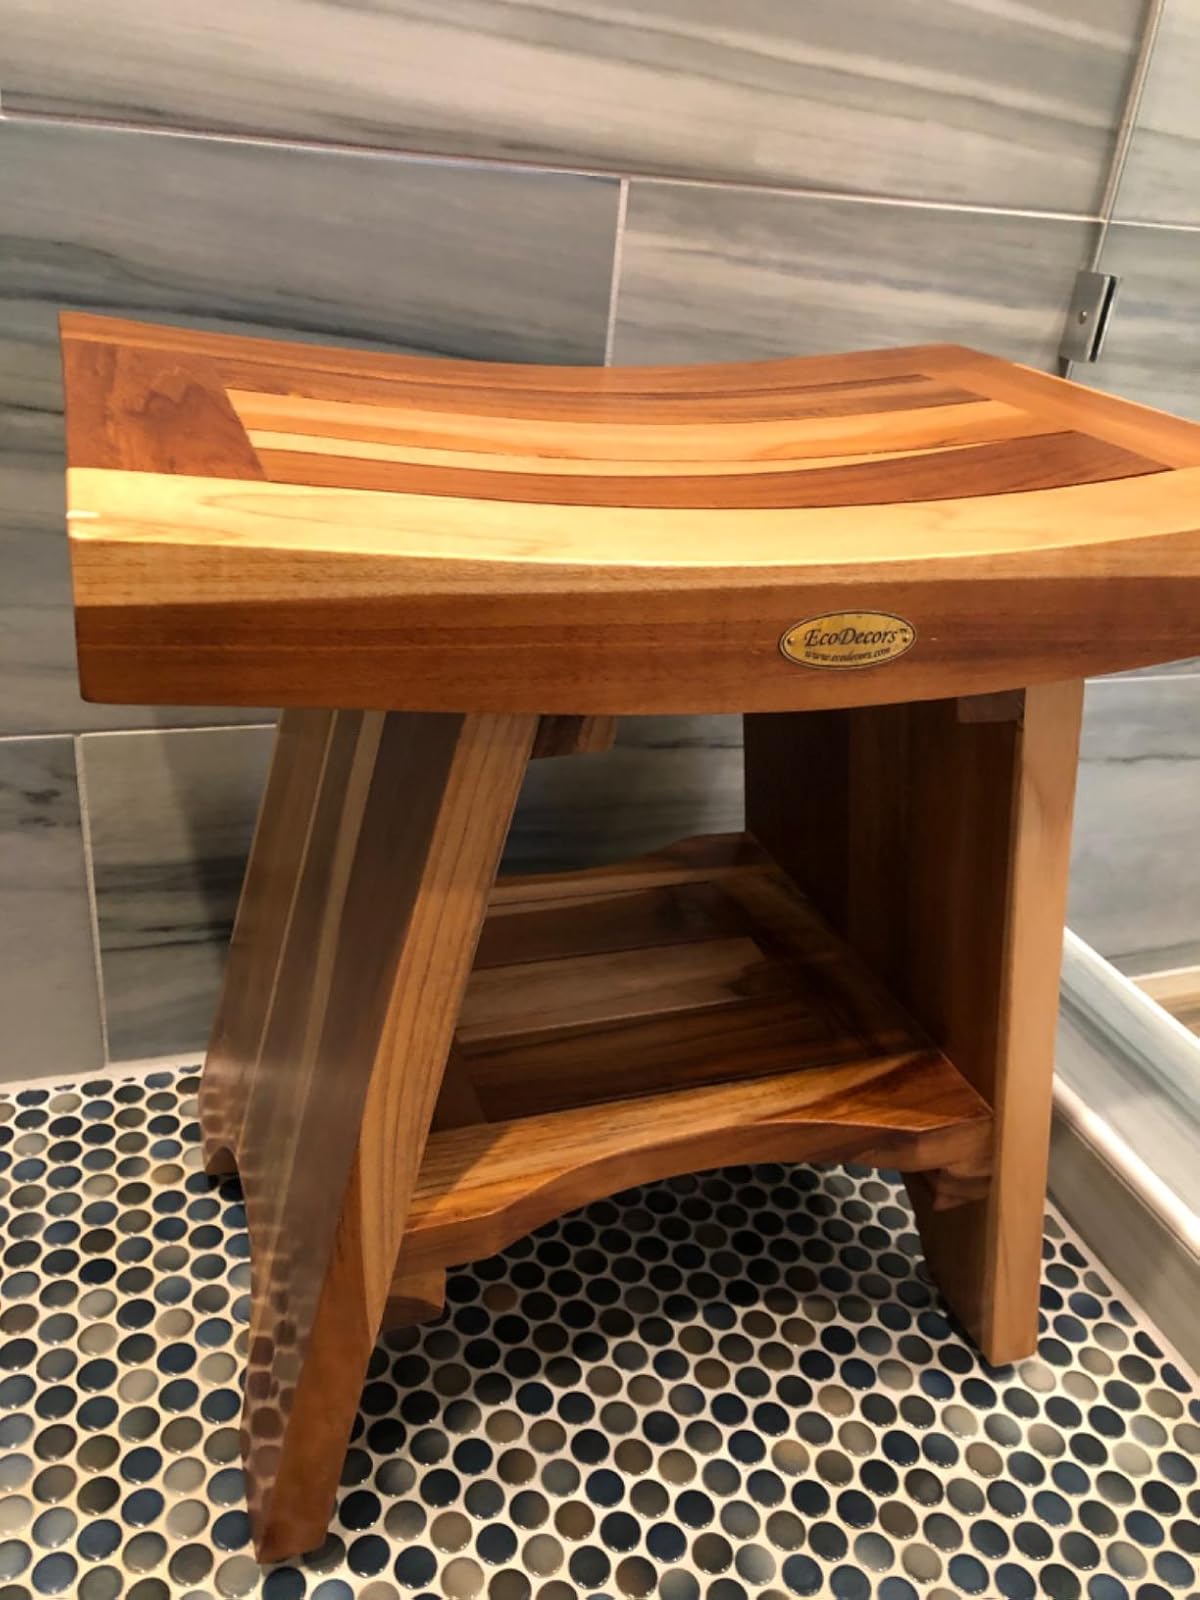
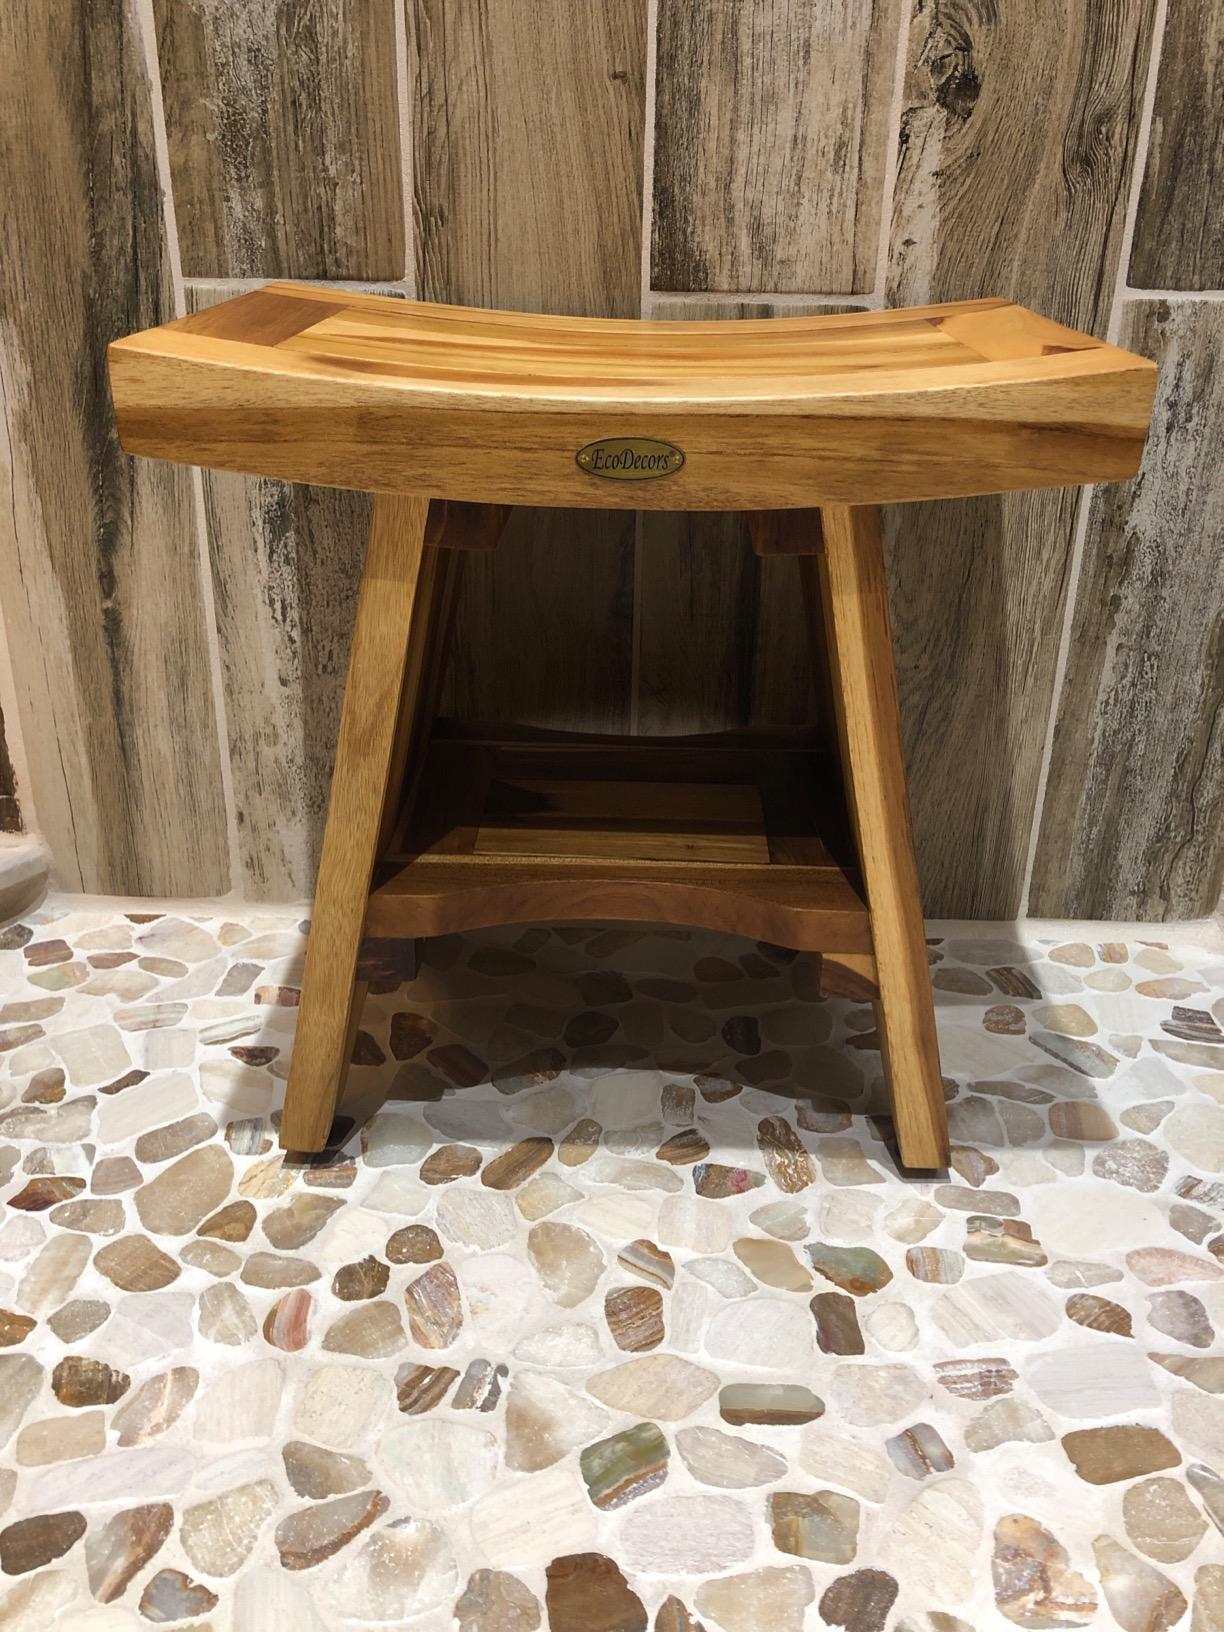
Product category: stool
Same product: yes